List of child saints

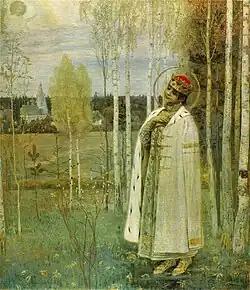
Saint Tsarevich Dmitry of Uglich (1582–1591), 1899 painting by Mikhail Nesterov

Child saints have been venerated in Christianity since the early second century. The earliest example of child saints are the Holy Innocents, recorded in Matthew 2 in the New Testament; Bethlehemite children under the age of 2 who were killed by King Herod I in his attempt to kill Baby Jesus.